Indiana University

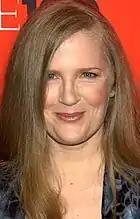
Suzanne Collins (1985), Author of the "Hunger Games" series

Indiana University (IU) is a system of public universities in the U.S. state of Indiana. The system has two core campuses and five regional campuses, as well as two regional centers under Indiana University Indianapolis. The system's flagship campus is Indiana University Bloomington.